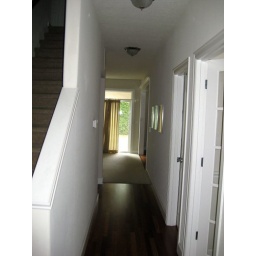
What you see when you walk in the house (living room down hall to left, kitchen to right)